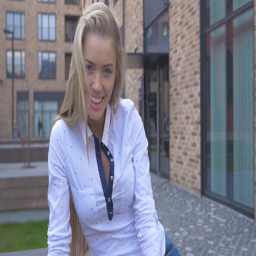
young girl sitting on the bench and talking with someone